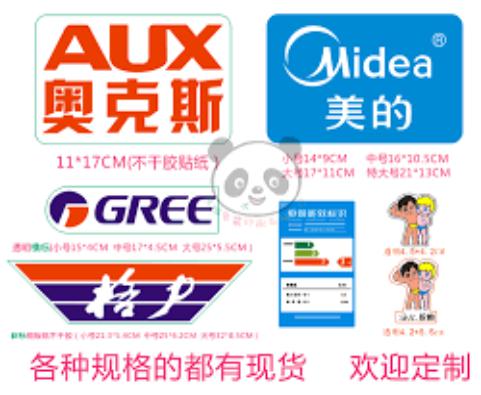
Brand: auxx-1
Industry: Electronic